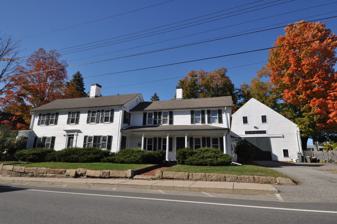
Building: Emery Homestead
Country: United States of America
Year built: 1830
Historic house in Maine, United States United States historic place Emery Homestead U.S. National Register of Historic Places Show map of Maine Show map of the United States Location 1 and 3 Lebanon St., Sanford, Maine Coordinates 43°26′26″N 70°46′43″W / 43.44056°N 70.77861°W / 43.44056; -70.77861 Area 1 acre (0.40 ha) Built 1830 ( 1830 ) NRHP reference No. 80000379 Added to NRHP June 22, 1980 The Emery Homestead is a historic house at 1 and 3 Lebanon Street in Sanford, Maine .  Its early construction dating to 1830, the building traces an evolution of use and alteration by a single family over five generations of ownership.  The house, a local landmark, was listed on the National Register of Historic Places in 1980. Description and history The Emery Homestead is set on the north side of Lebanon Street ( United States Route 202 ), just west of its junction with Main Street ( Maine State Route 109 ) in the center of Sanford.  It is a rambling connected New England farmstead, with its main house joined to a barn via a series of ells.  The original homestead, located at the left end of the complex is a 2 + 1 ⁄ 2 -story wood-frame structure, five bays wide, with a side-gable roof and central chimney.  The main entrance is flanked by Doric pilasters and topped by an entablature.  To its right, offset to the rear, is a two-story ell, also five bays wide and with a side-gable roof; its first floor has a hip-roofed porch.  A second ell extends to the rear of this one, connecting the house to the large barn. The first member of the Emery family to settle in Sanford was Caleb Emery, who arrived in the area in 1773.  His son William, Jr., built the original block of this house in 1830.  Both of these men were active in Sanford's civic affairs, serving in a wide variety of public posts and elected offices.  The first ell was built in 1862 by William's son Charles Oscar.  The last major addition was made in 1908 by Charles Oscar's son Edward Henry, who added a sunroom to the left of the main house, and extended it to the rear to provide a modern kitchen and dining area.  The Emerys have a continuous history of civic involvement that includes the establishment of a scholarship fund for local high school students, and an endowment for the library at nearby Nasson College . See also National Register of Historic Places listings in York County, Maine References